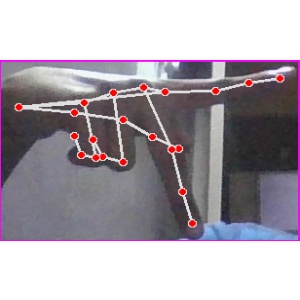
अक्षर: प